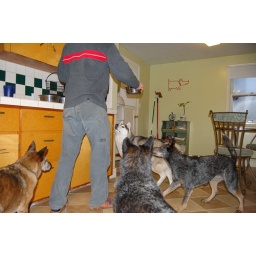
Now Jeff puts a bowl in front of each dog..so they all have to run to thier assigned eating places.